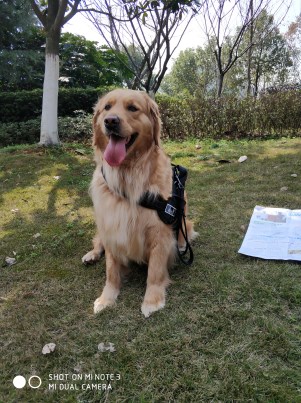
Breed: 5355-n000126-golden_retriever